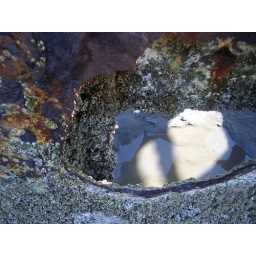
This is a shot of the beached ship that has been rotting away in the sand for many years.